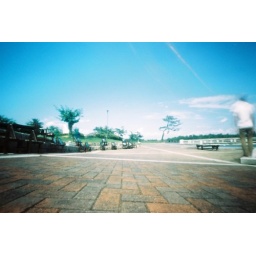
under the blue sky